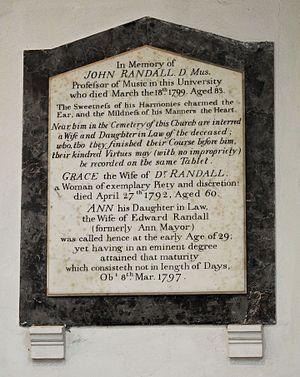
L’Église Saint-Bene't est une paroisse anglicane de l’Église d'Angleterre située au centre de Cambridge. Certaines parties du bâtiment, notamment le clocher, remontent à l’époque anglo-saxonne, ce qui en fait l’église la plus ancienne du comté de Cambridgeshire et le plus ancien bâtiment de la ville.